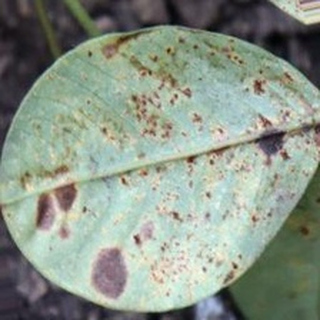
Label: groundnut_rust